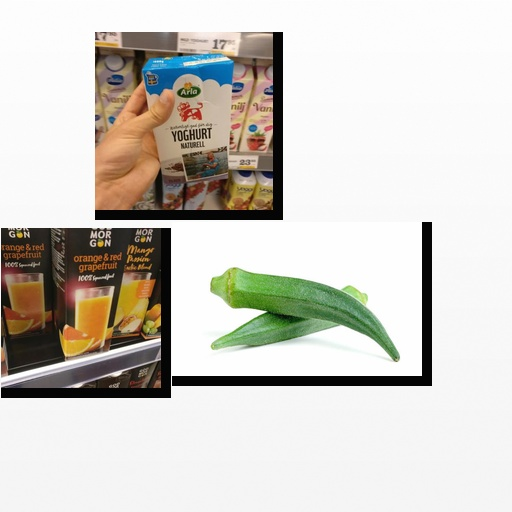
Food items: okra, orange_red_grapefruit_juice, yoghurt